Overlord (1975 film)

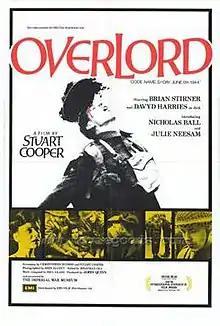

Overlord is a 1975 black-and-white British war film written and directed by Stuart Cooper. Set during the Second World War, around the D-Day invasion (Operation Overlord), the film is about a young British soldier's experiences and his meditations on being part of the war machinery, including his premonitions of death. The film won the Silver Bear - Special Jury Prize at the 25th Berlin International Film Festival. “Overlord is not about military heroics; on the contrary, it is about the bleakness of sacrifice”, Cooper said.